Nishi-Shibata Station

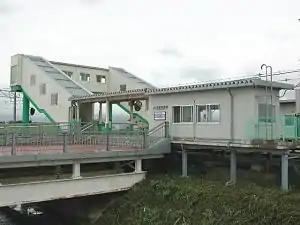
Nishi-Shibata Station north exit, July 2004

is a train station in the city of Shibata, Niigata Prefecture, Japan, operated by East Japan Railway Company (JR East).